ApexBrasil

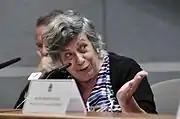
Minister , main developer of Apex-Brasil.

Brazil's trade promotion activities have been historically a task of the Foreign Service, stretching back to the 1834, 1847 and 1872 editions of the Imperial Consular Handbook, which pioneered marketing techniques and concepts such as business intelligence and advocacy. As coffee prevailed as the country's main export for at least a century (from the mid-19th century to the early 1960s), promotion activities were mostly aimed at the trading of that commodity, especially after the adoption of interventionist measures in the early 1900s by national and subnational governments, led by the states of São Paulo and Minas Gerais. In the 1930s, these activities included the operation of high-end coffeehouses to promote the Brazilian product and the "cafezinho" culture, such as the "Café do Brasil" (1934–40) in the central Ginza district of Tokyo, decorated with custom murals by great Japanese painter Tsuguharu Foujita.